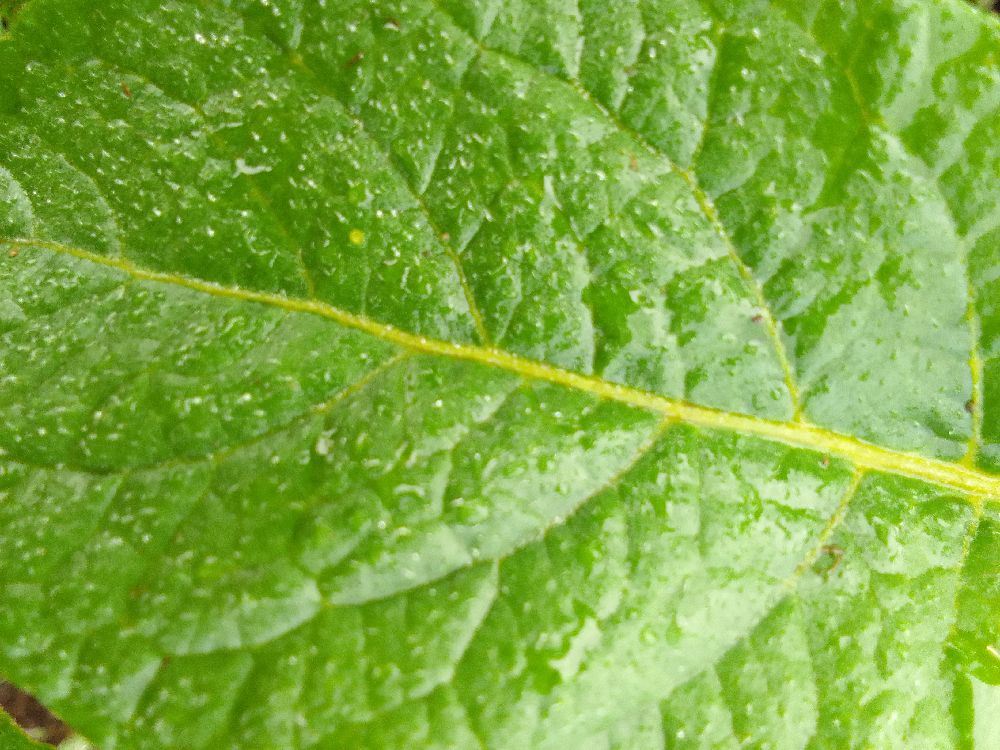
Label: Healthy